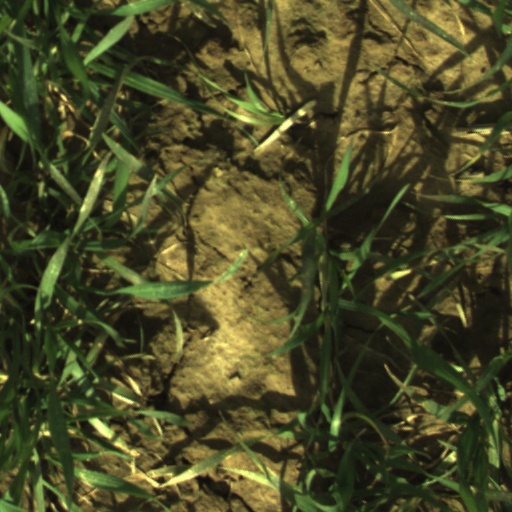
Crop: wheat